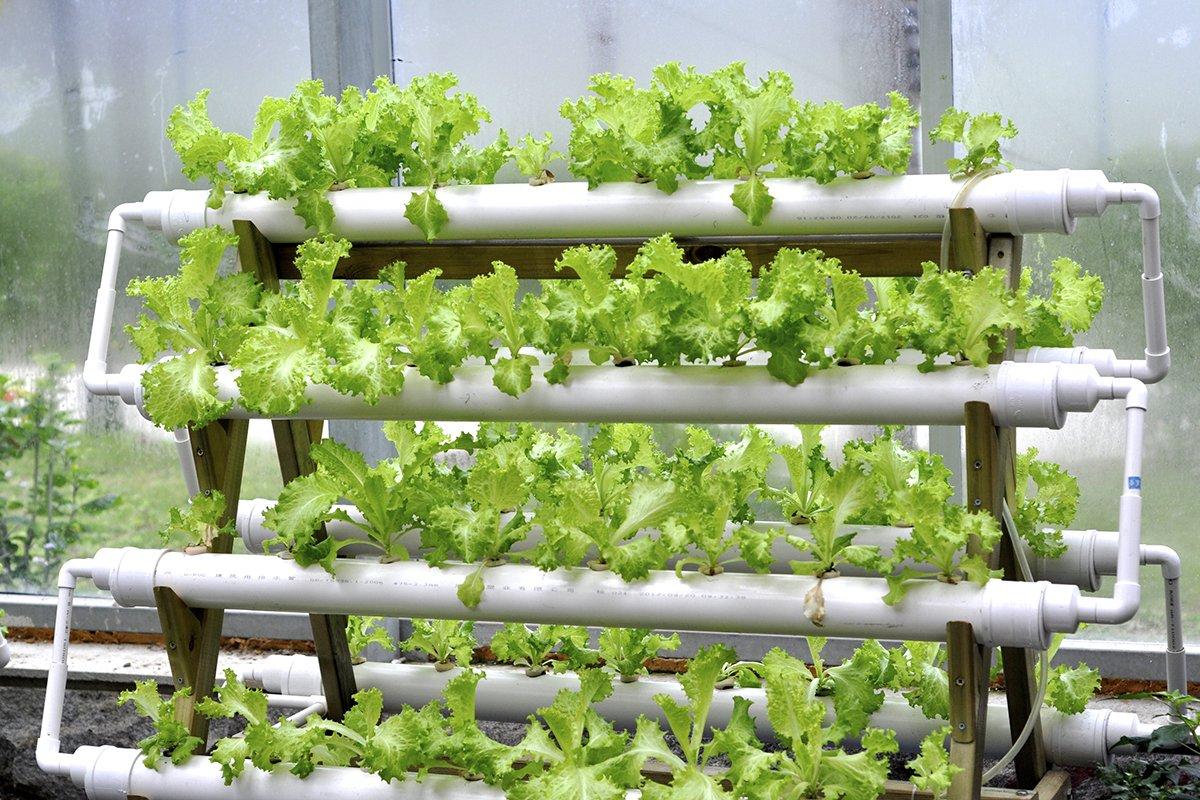
Mboga za majani aina ya chainizi, zimepandwa katika mabomba yanayotumika na kilimo cha kisasa. Zimenawiri, zimestawi vizuri, zikiwa zinakaribia wakati wa mavuno, kupelekwa masokoni, mahotelini na hata matumizi ya majumbani.